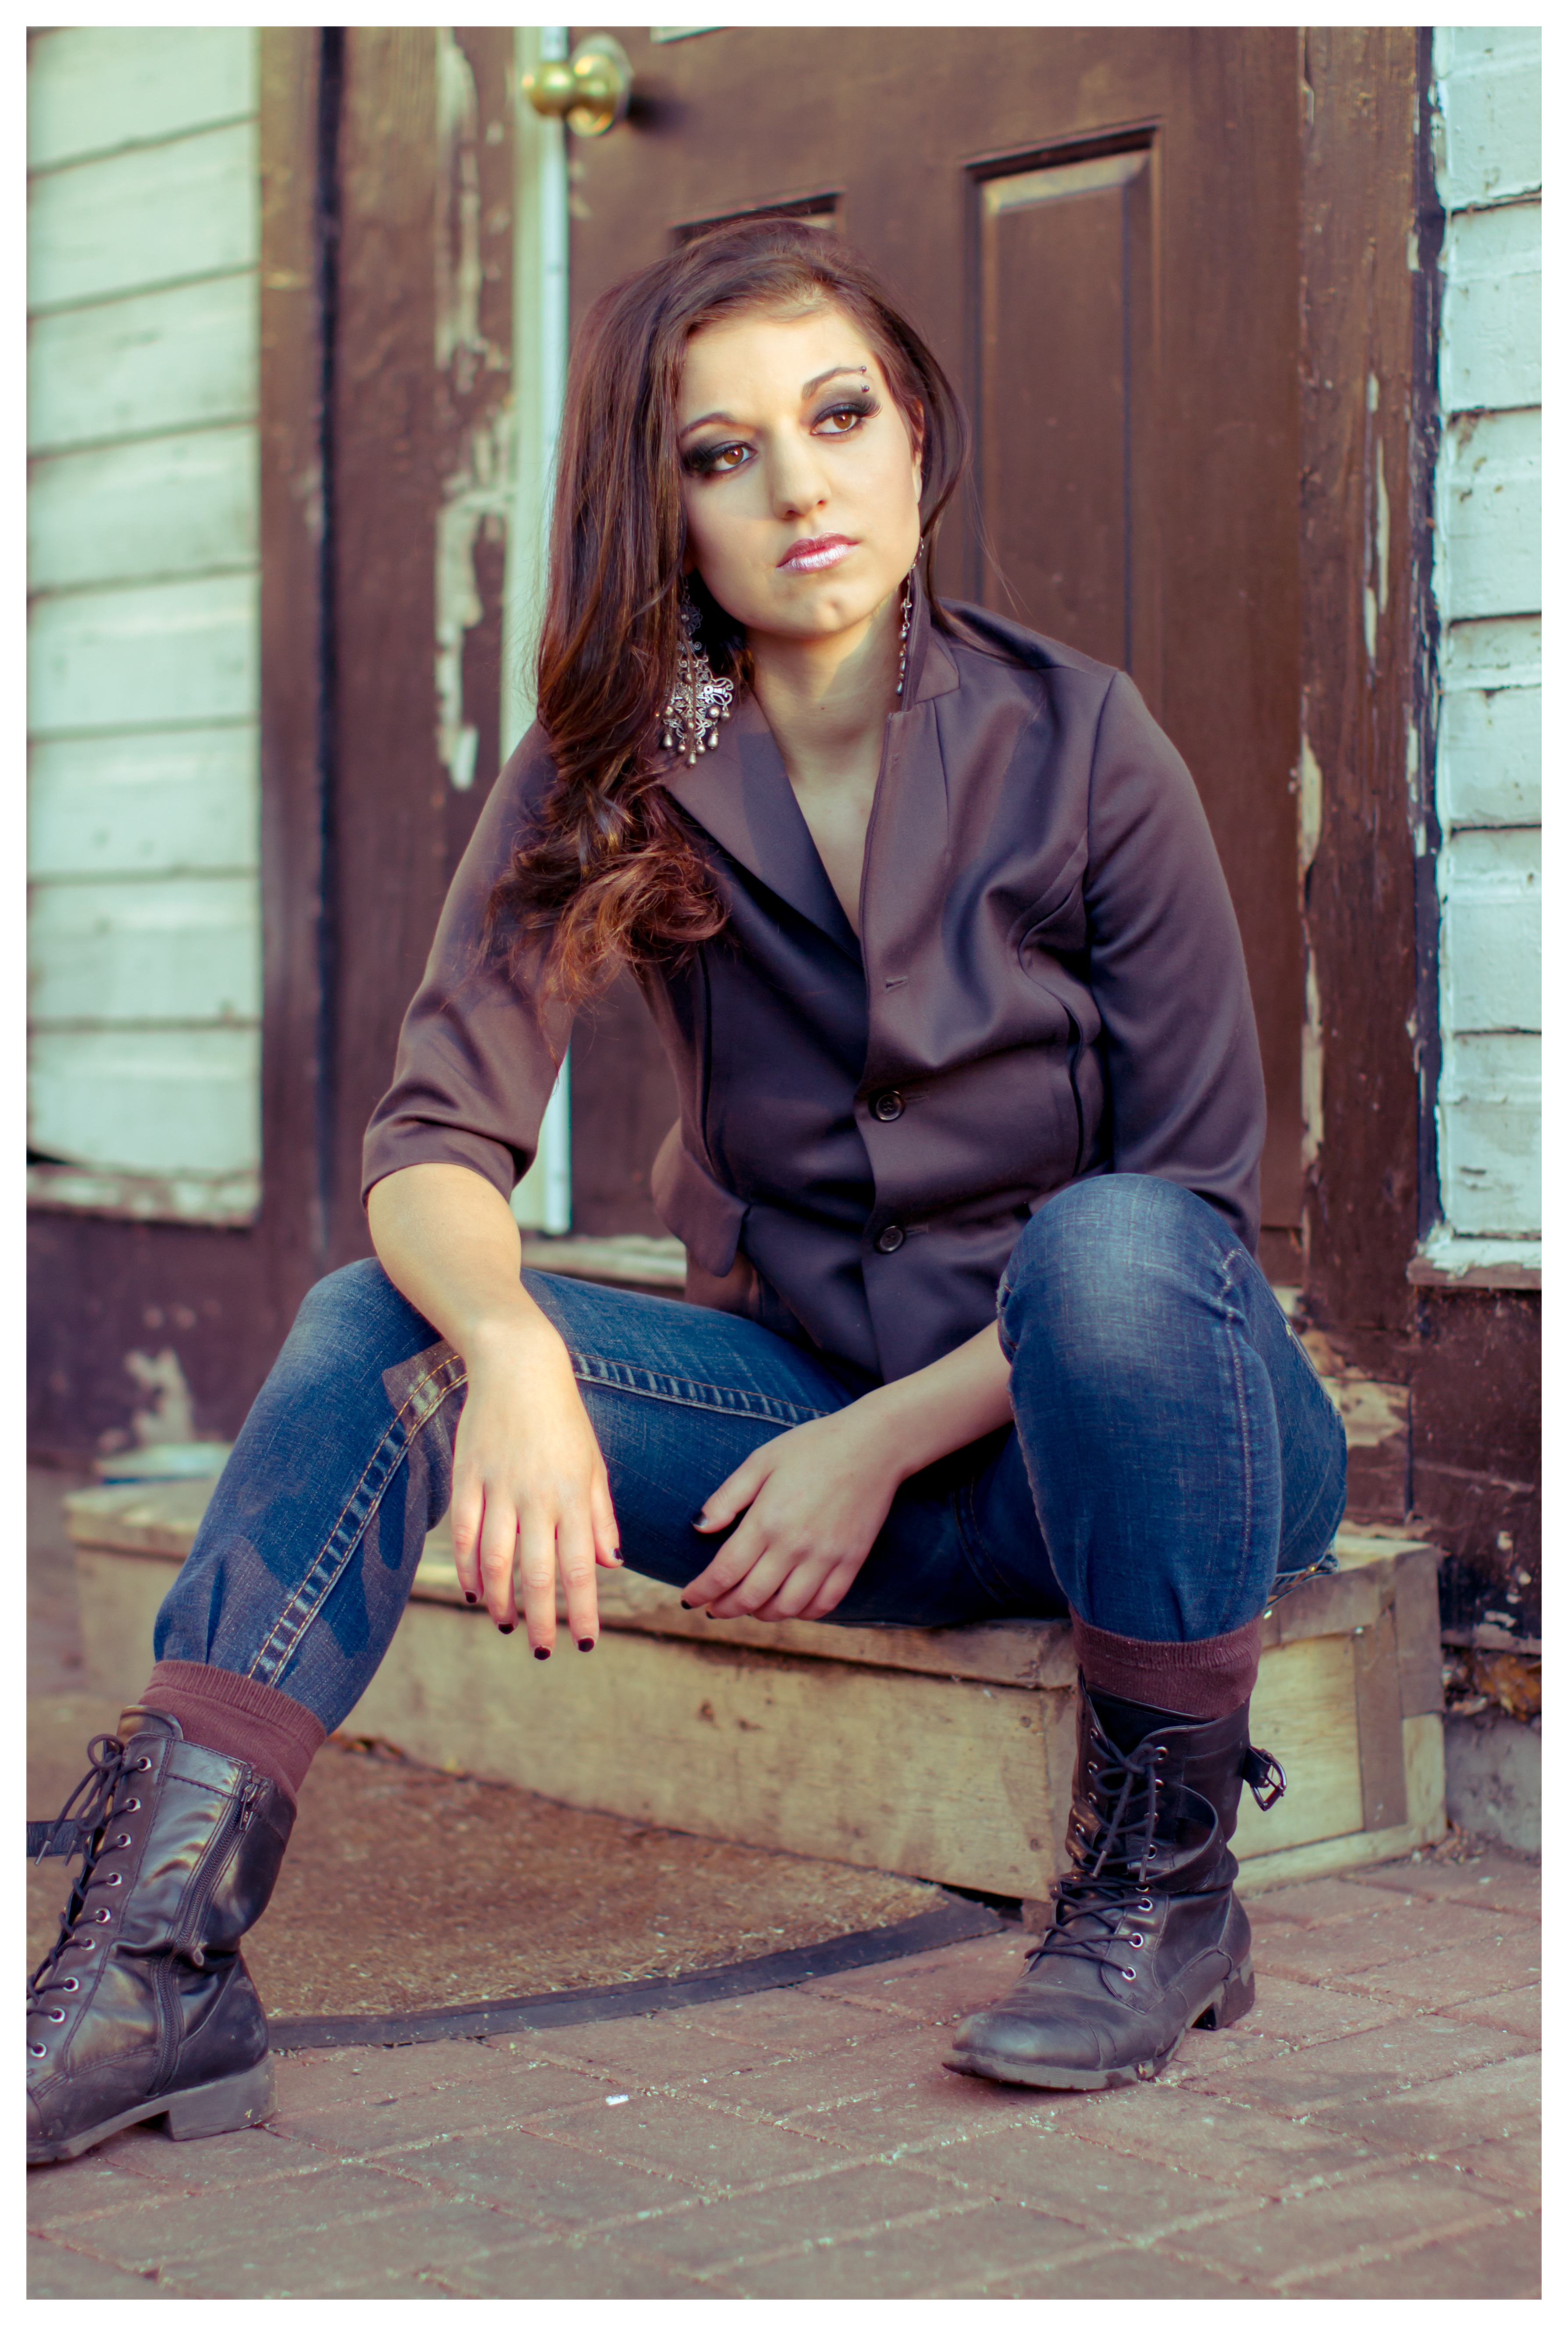
person, girl, woman, white, photography, female, leg, portrait, model, young, sitting, fashion, clothing, makeup, caucasian, posing, footwear, pose, style, tights, attractive, glamour, stylish, fashionable, trendy, photo shoot, portrait photography, human positions